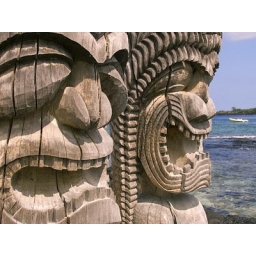
Hawaii, Big Island, Puuhonua O Honaunau, City of Refuge, Close-up of Ki'i in front of blue sky and ocean.